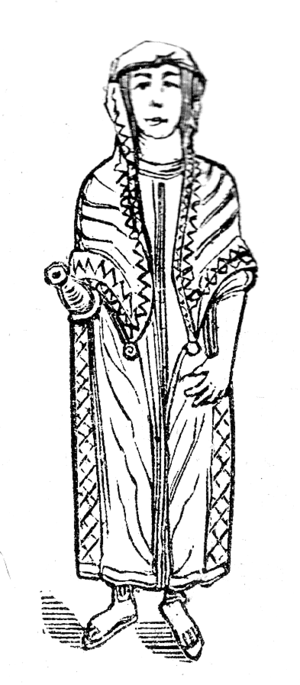
Illustration issue du volume 2 de «
Une vestale est une prêtresse de la Rome antique dédiée à Vesta. Le collège des vestales et son bien-être sont considérés comme essentiels au maintien et à la sécurité de Rome. Elles doivent entretenir le foyer public du temple de Vesta situé dans le Forum romain. Les vestales sont libérées des obligations sociales habituelles de se marier et de donner naissance à des enfants, et font vœu de chasteté pendant 30 ans afin de se consacrer à l'étude et au respect des rituels de l'État interdits aux collèges de prêtres masculins.